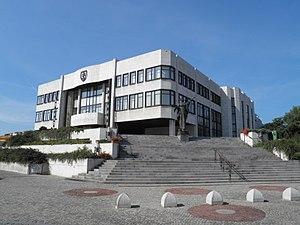
Le Conseil national de la République slovaque est le Parlement monocaméral de la Slovaquie depuis 1993. Il comprend 150 députés.
Les élections législatives slovaques de 2020 ont lieu le 29 février 2020 afin de renouveler les 150 députés du Conseil national de la République slovaque.